Mikhail Isakovsky

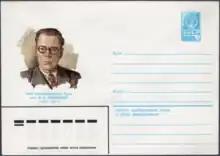
Honorary post envelope with an image of Mikhail Isakovsky

He twice received the Stalin Prize for his songwriting (1943, 1949). In 1970, he was awarded the title of Hero of Socialist Labour. He was also awarded four Orders of Lenin, in addition to other orders and medals.